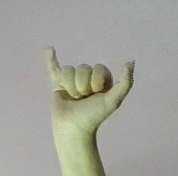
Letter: ya